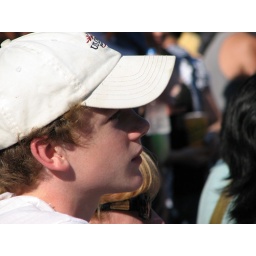
boy in white hat